Thakurmar Jhuli

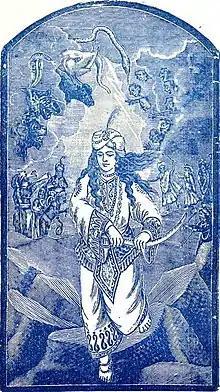
Illustration by Dakshinaranjan Mitra Majumdar for the story "Kiranmala"

In his introduction, Tagore noted that Dakhshinaranjan has successfully put into writing, the linguistic flavour of traditional oral tales. The poems read as collages of references to Bengali culture and folklore motifs.